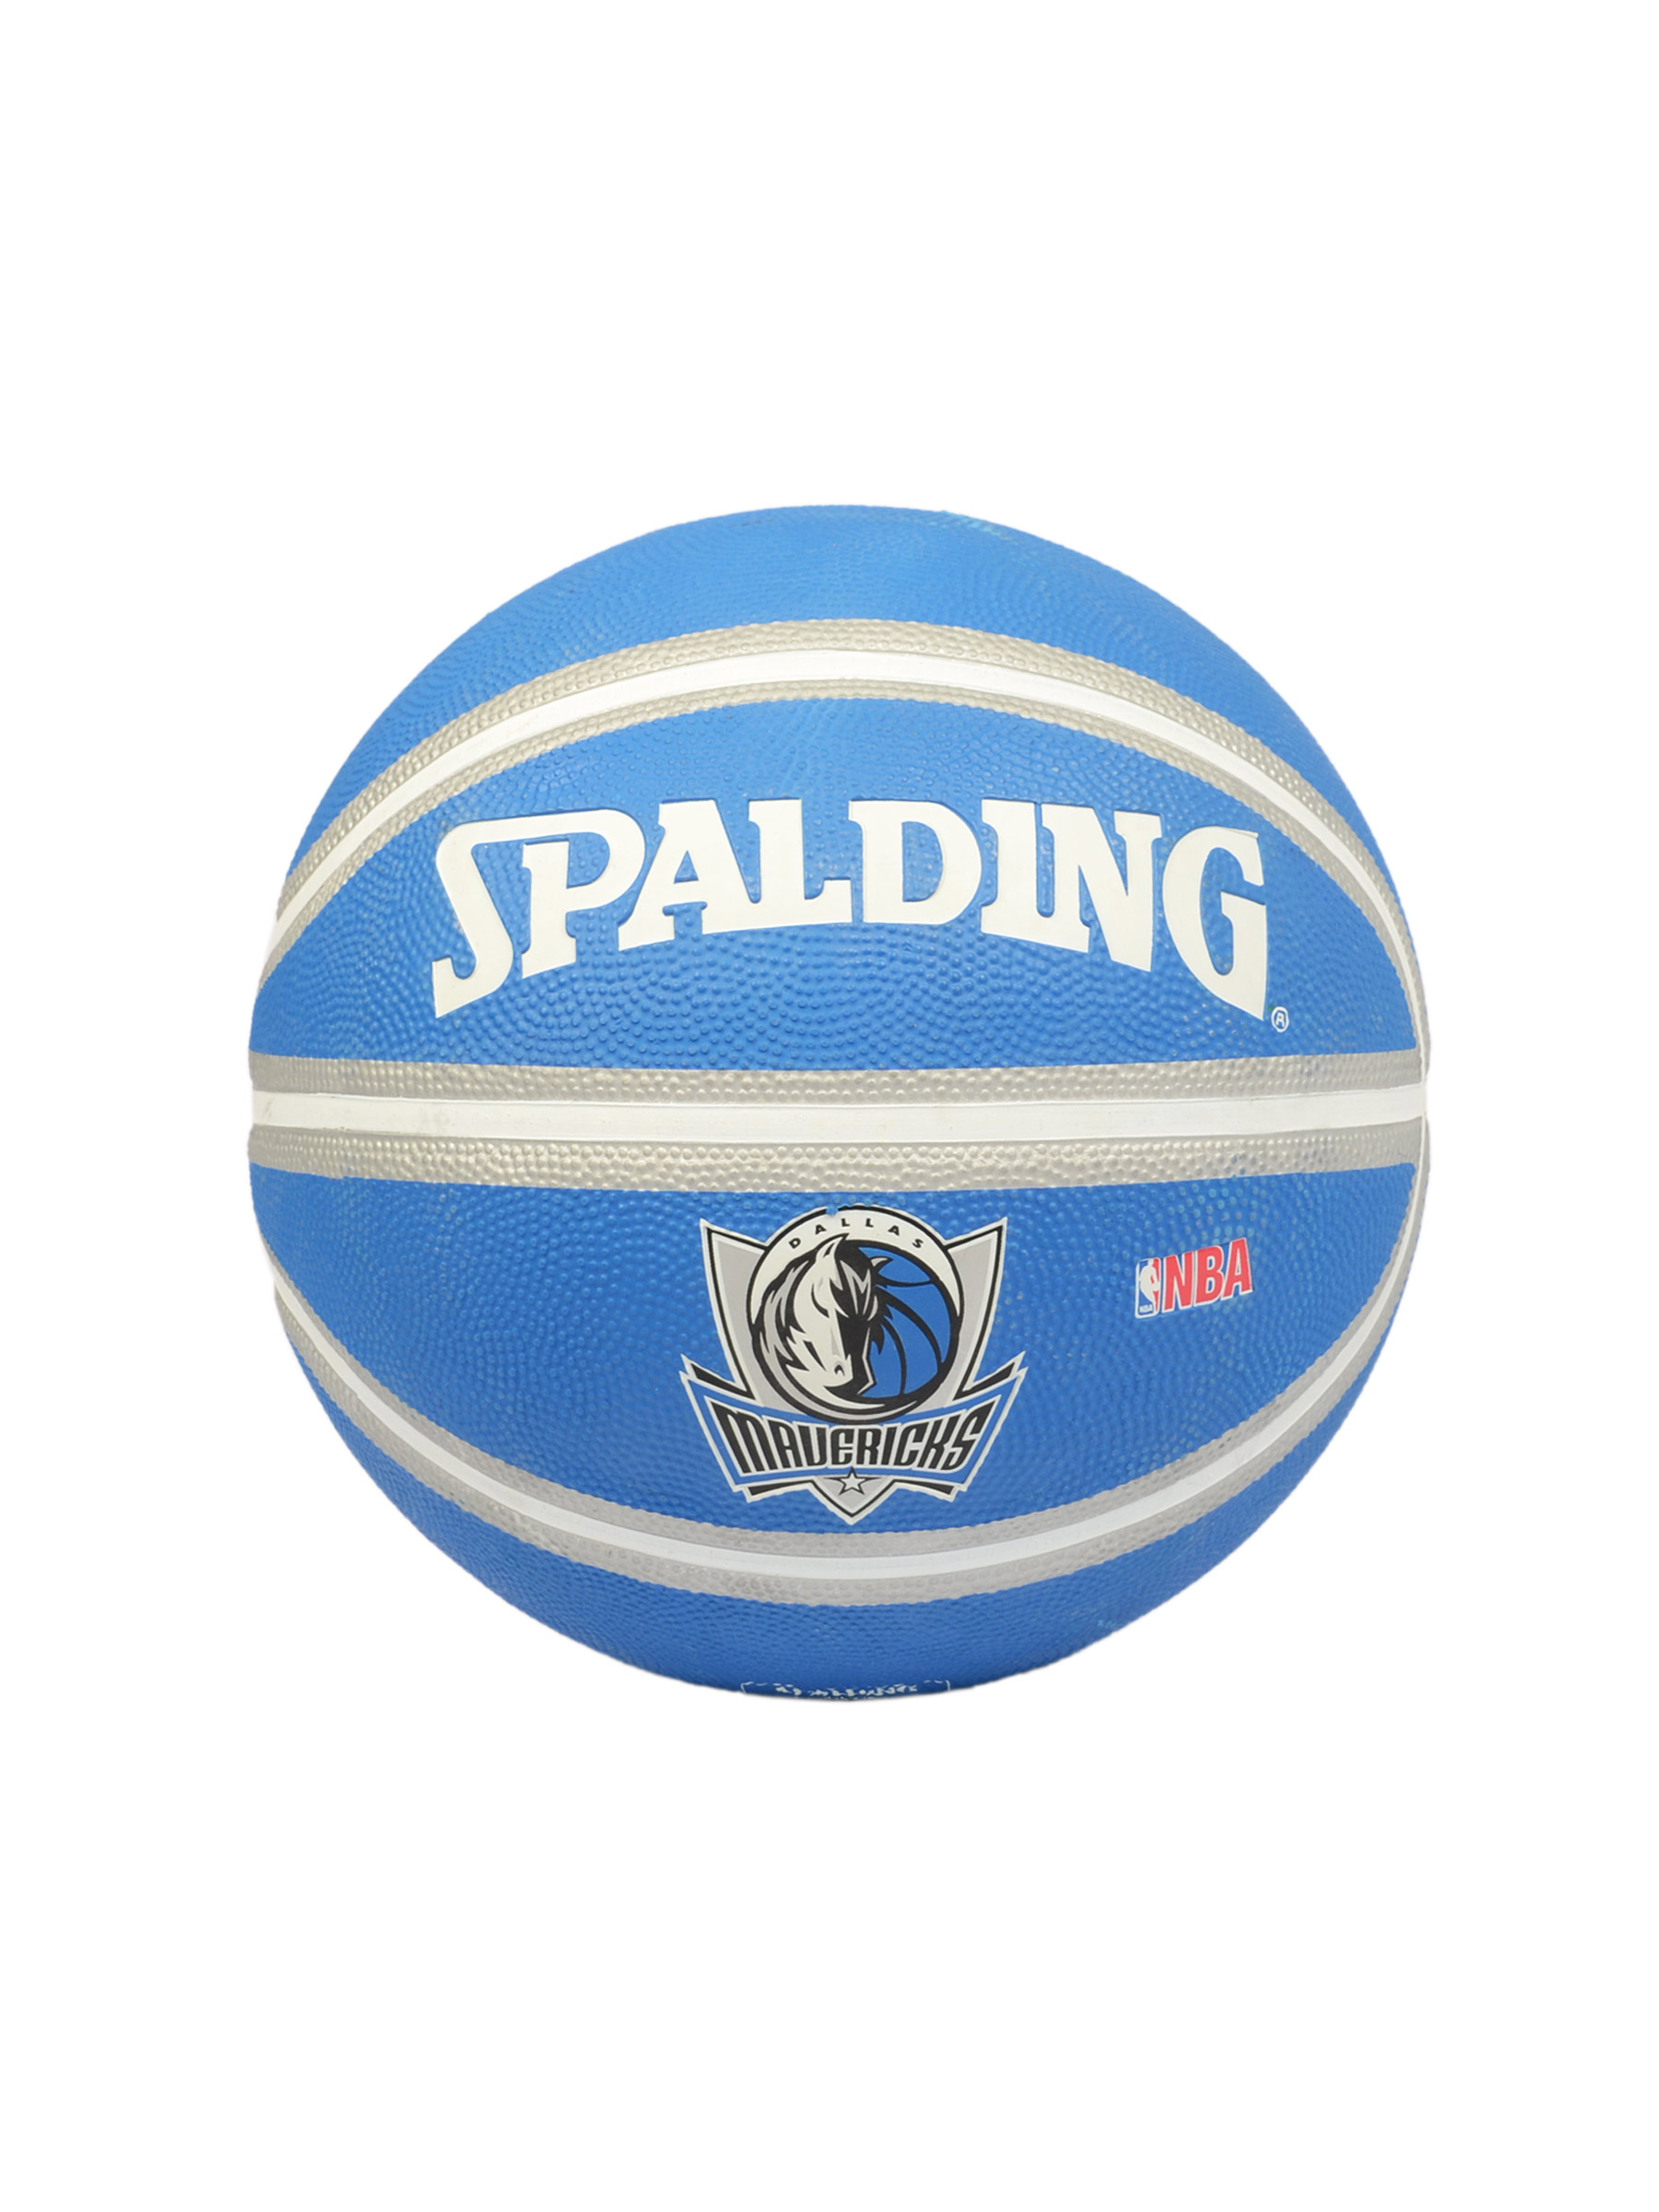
Spalding Unisex Blue Basketball
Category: Sporting Goods / Sports Equipment / Basketballs
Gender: Unisex
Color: Blue
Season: Fall 2011
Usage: Sports